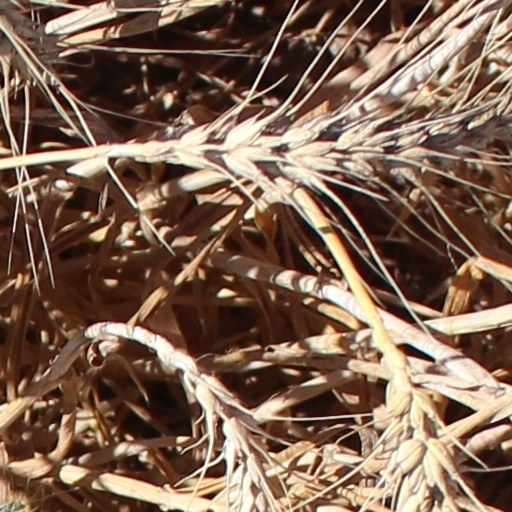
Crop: wheat